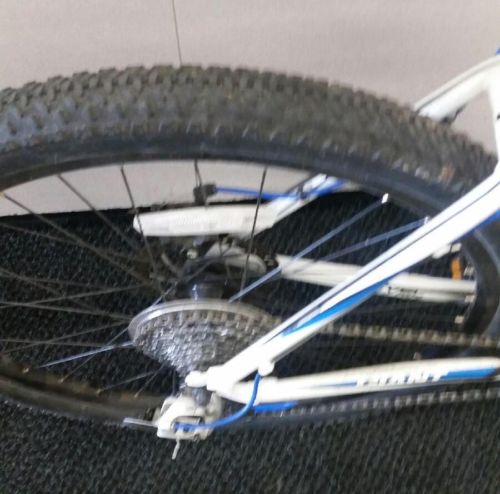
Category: bicycle